Buderim Mountain State School

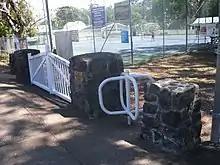
War memorial gates, 2019

In July 1953 memorial gates were added to the entry of the memorial sports ground on Main Street. The gates formalised the entrance and consisted of four low bluestone pillars with decorative timber gates, turnstile, and a plaque with the inscription "We Will Remember Them". The official unveiling was held on 3 July 1953 with visiting dignitary, Hon. Josiah Francis, Minister for the Army, opening the gates. All materials for the memorial gates were donated by locals.